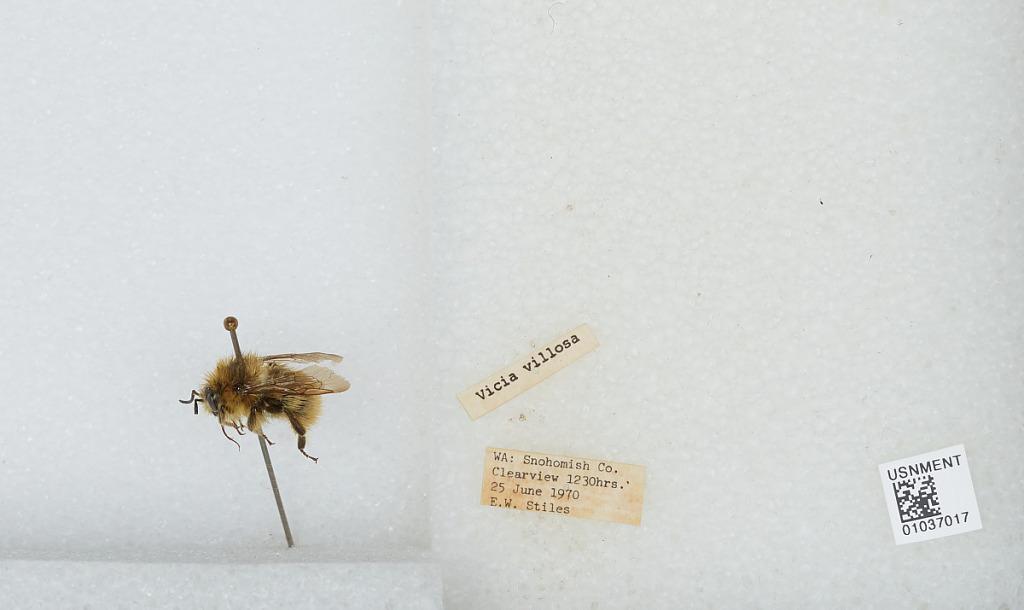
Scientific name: Bombus (Pyrobombus) mixtus Cresson
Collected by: E. Stiles
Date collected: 1970-6-25
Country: United States
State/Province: Washington
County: Snohomish
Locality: Clearview
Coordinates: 47.8292, -122.145